DHRS7B

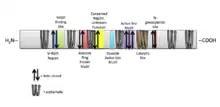
Predicted Features of DHRS7B Protein

In humans, DHRS7B has been shown to physically interact with other proteins such as "Mediator complex subunit 19" (MED19) and "Brain and reproductive expressed-modulator protein" (BRE). MED19 was found to interact with DHRS7B through a two hybrid screening approach and plays a role as a co-activator in regulated transcription of most RNA polymerase II dependent genes. BRE is a component of the BRCA1-A complex, which recognizes Lys-63 linked ubiquitinated histones H2A and H2AX DNA lesion sites (identified using anti-tag coimmunoprecipitation). Other proteins interacting with DHRS7B have only been identified through text mining.